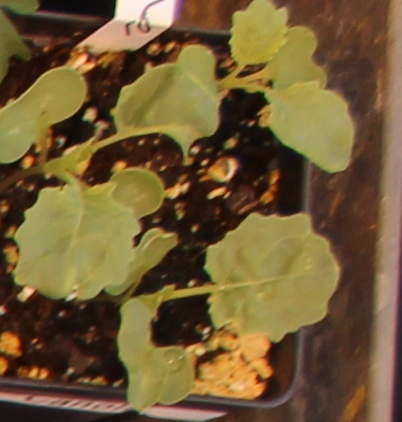
Label: Canola